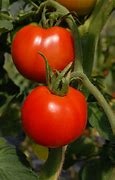
Label: tomato